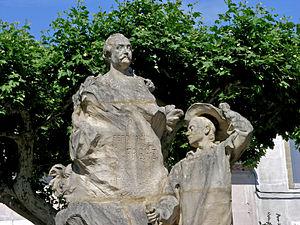
Statue de Ferdinand Fabre à Bédarieux (Hérault), sa ville natale. Sculpture de Jacques Villeneuve
Jacques Louis Robert Villeneuve, dit Jacques Villeneuve, est un sculpteur français né à Bassan le 1ᵉʳ janvier 1865, et mort le 16 février 1933.